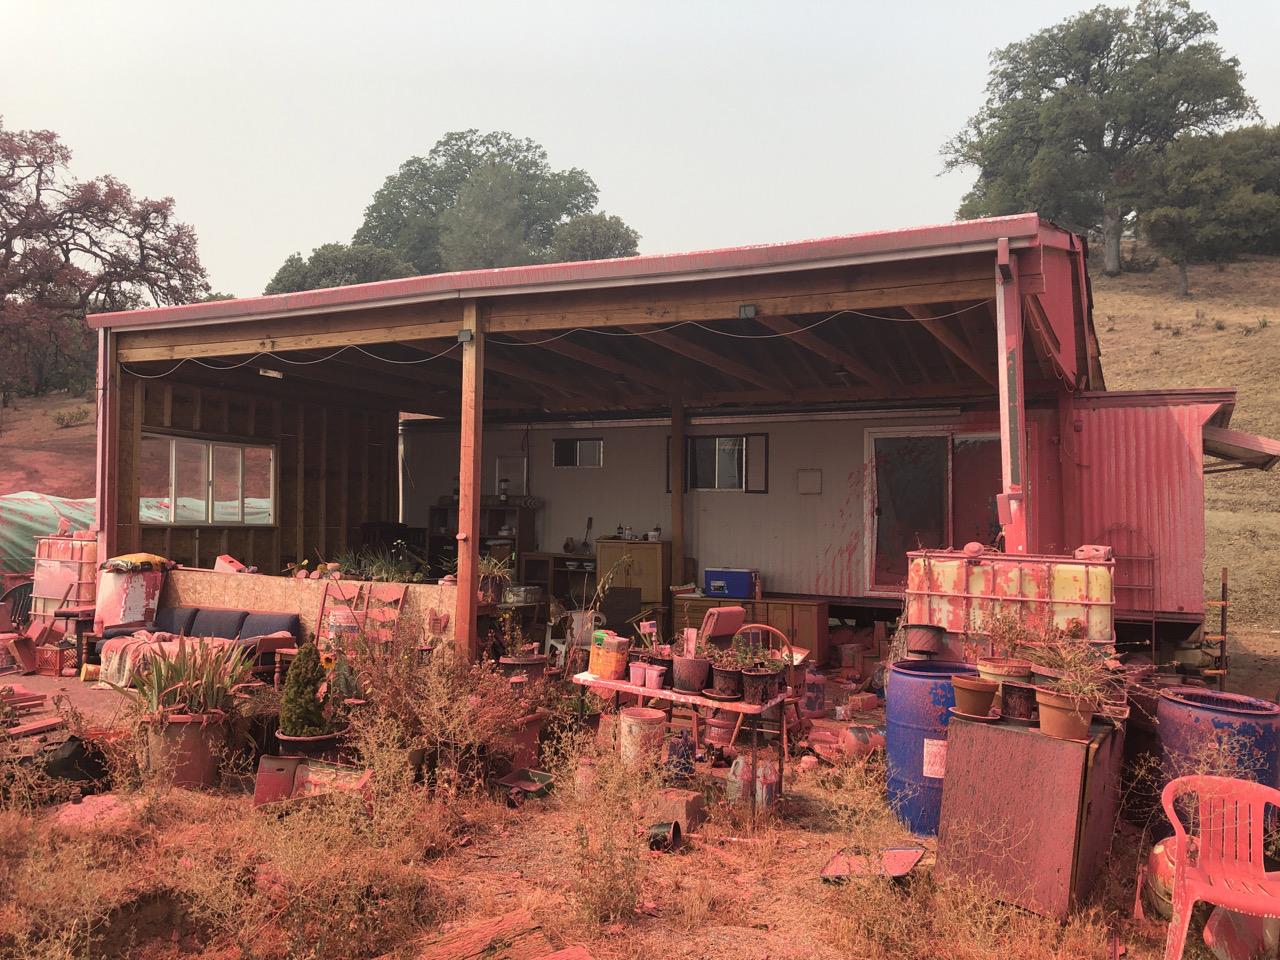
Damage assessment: no_damage